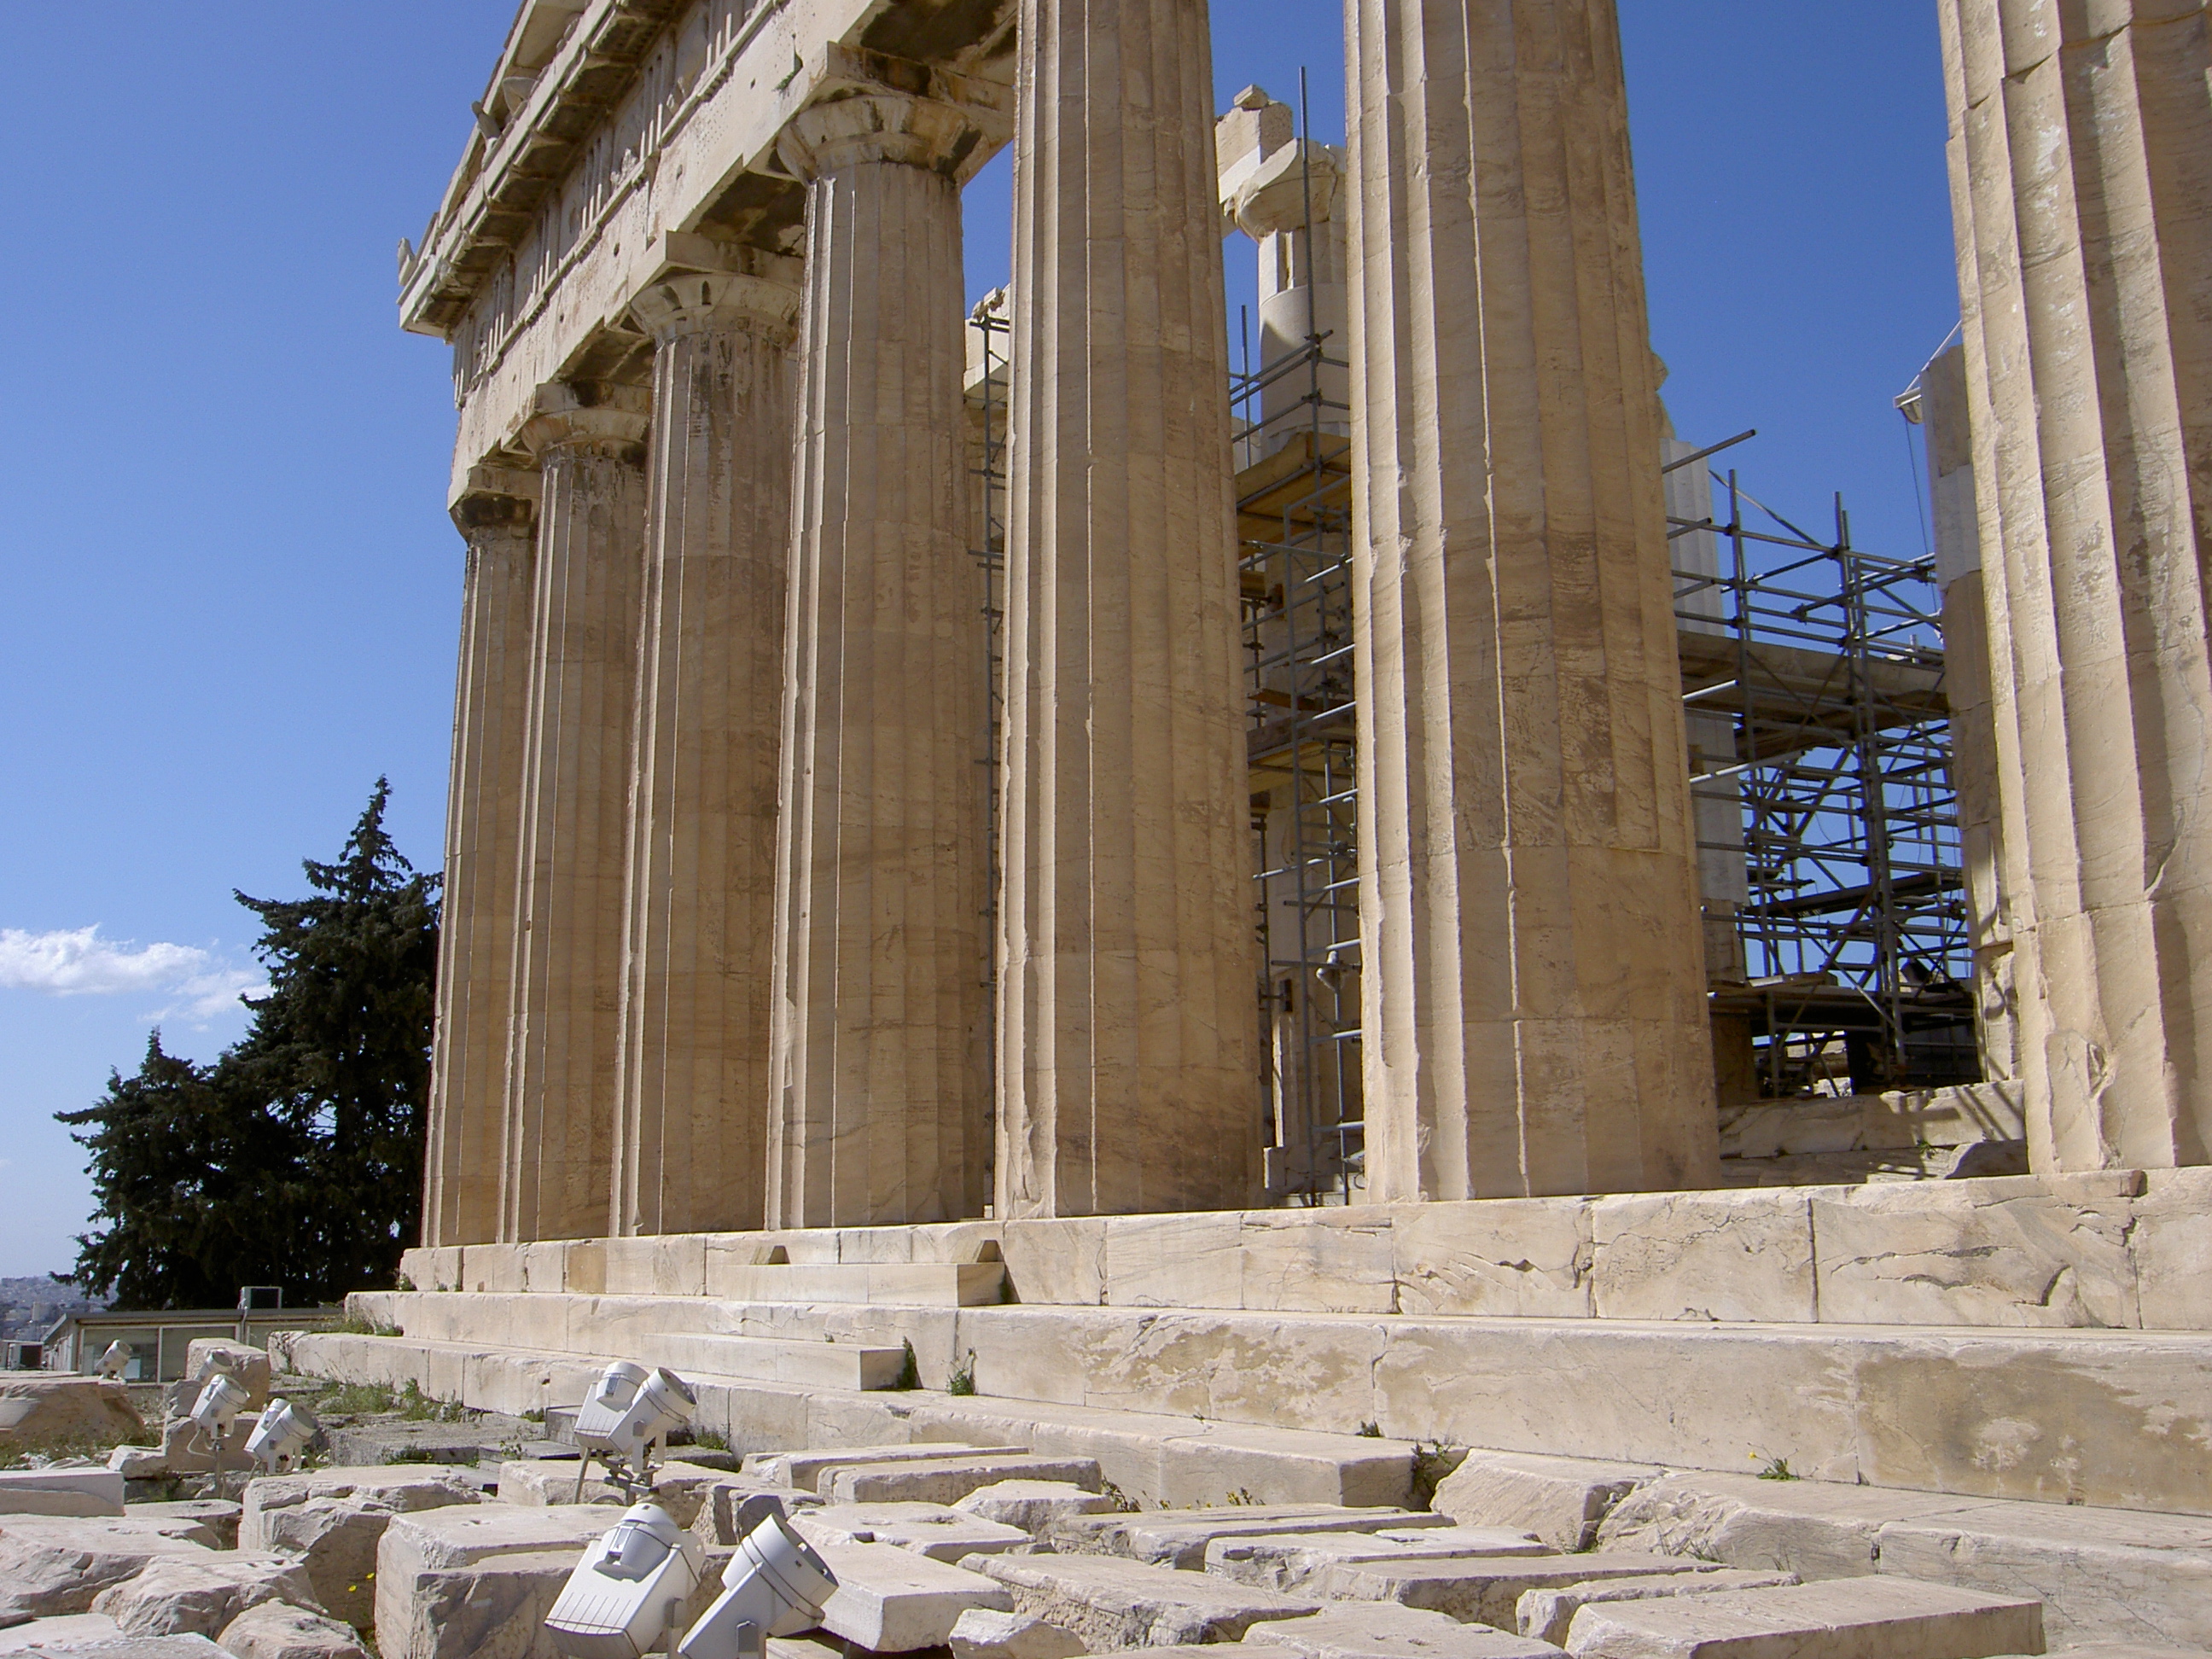
natural, roman temple, ancient roman architecture, column, ancient history, ancient greek temple, classical architecture, architecture, building, ruins, temple, history, historic site, place of worship, archaeological site, ancient rome, mortuary temple, monument, egyptian temple